Diccionari General de la Llengua Catalana

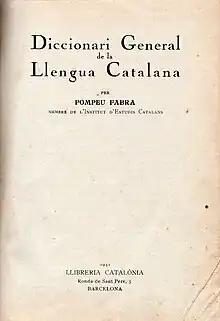

The Diccionari General de la Llengua Catalana by Pompeu Fabra is a Catalan dictionary, first published in fascicles in 1931. It was the Standard Catalan dictionary until 1995, when the Institut d'Estudis Catalans published its "Diccionari de la llengua catalana".